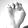
ASL letter: E